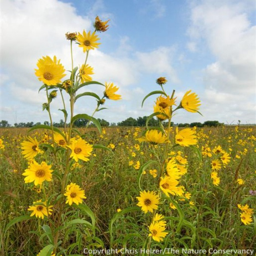
biological species is one of the species we 've found easiest to establish in degraded prairies .